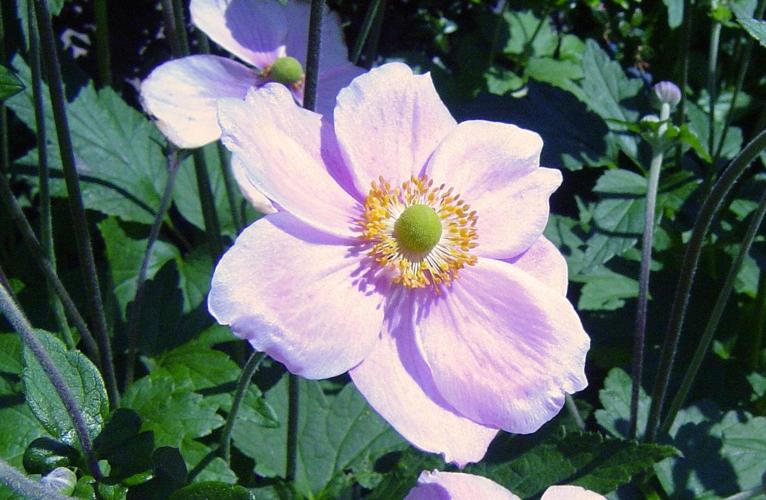
Label: japanese anemone